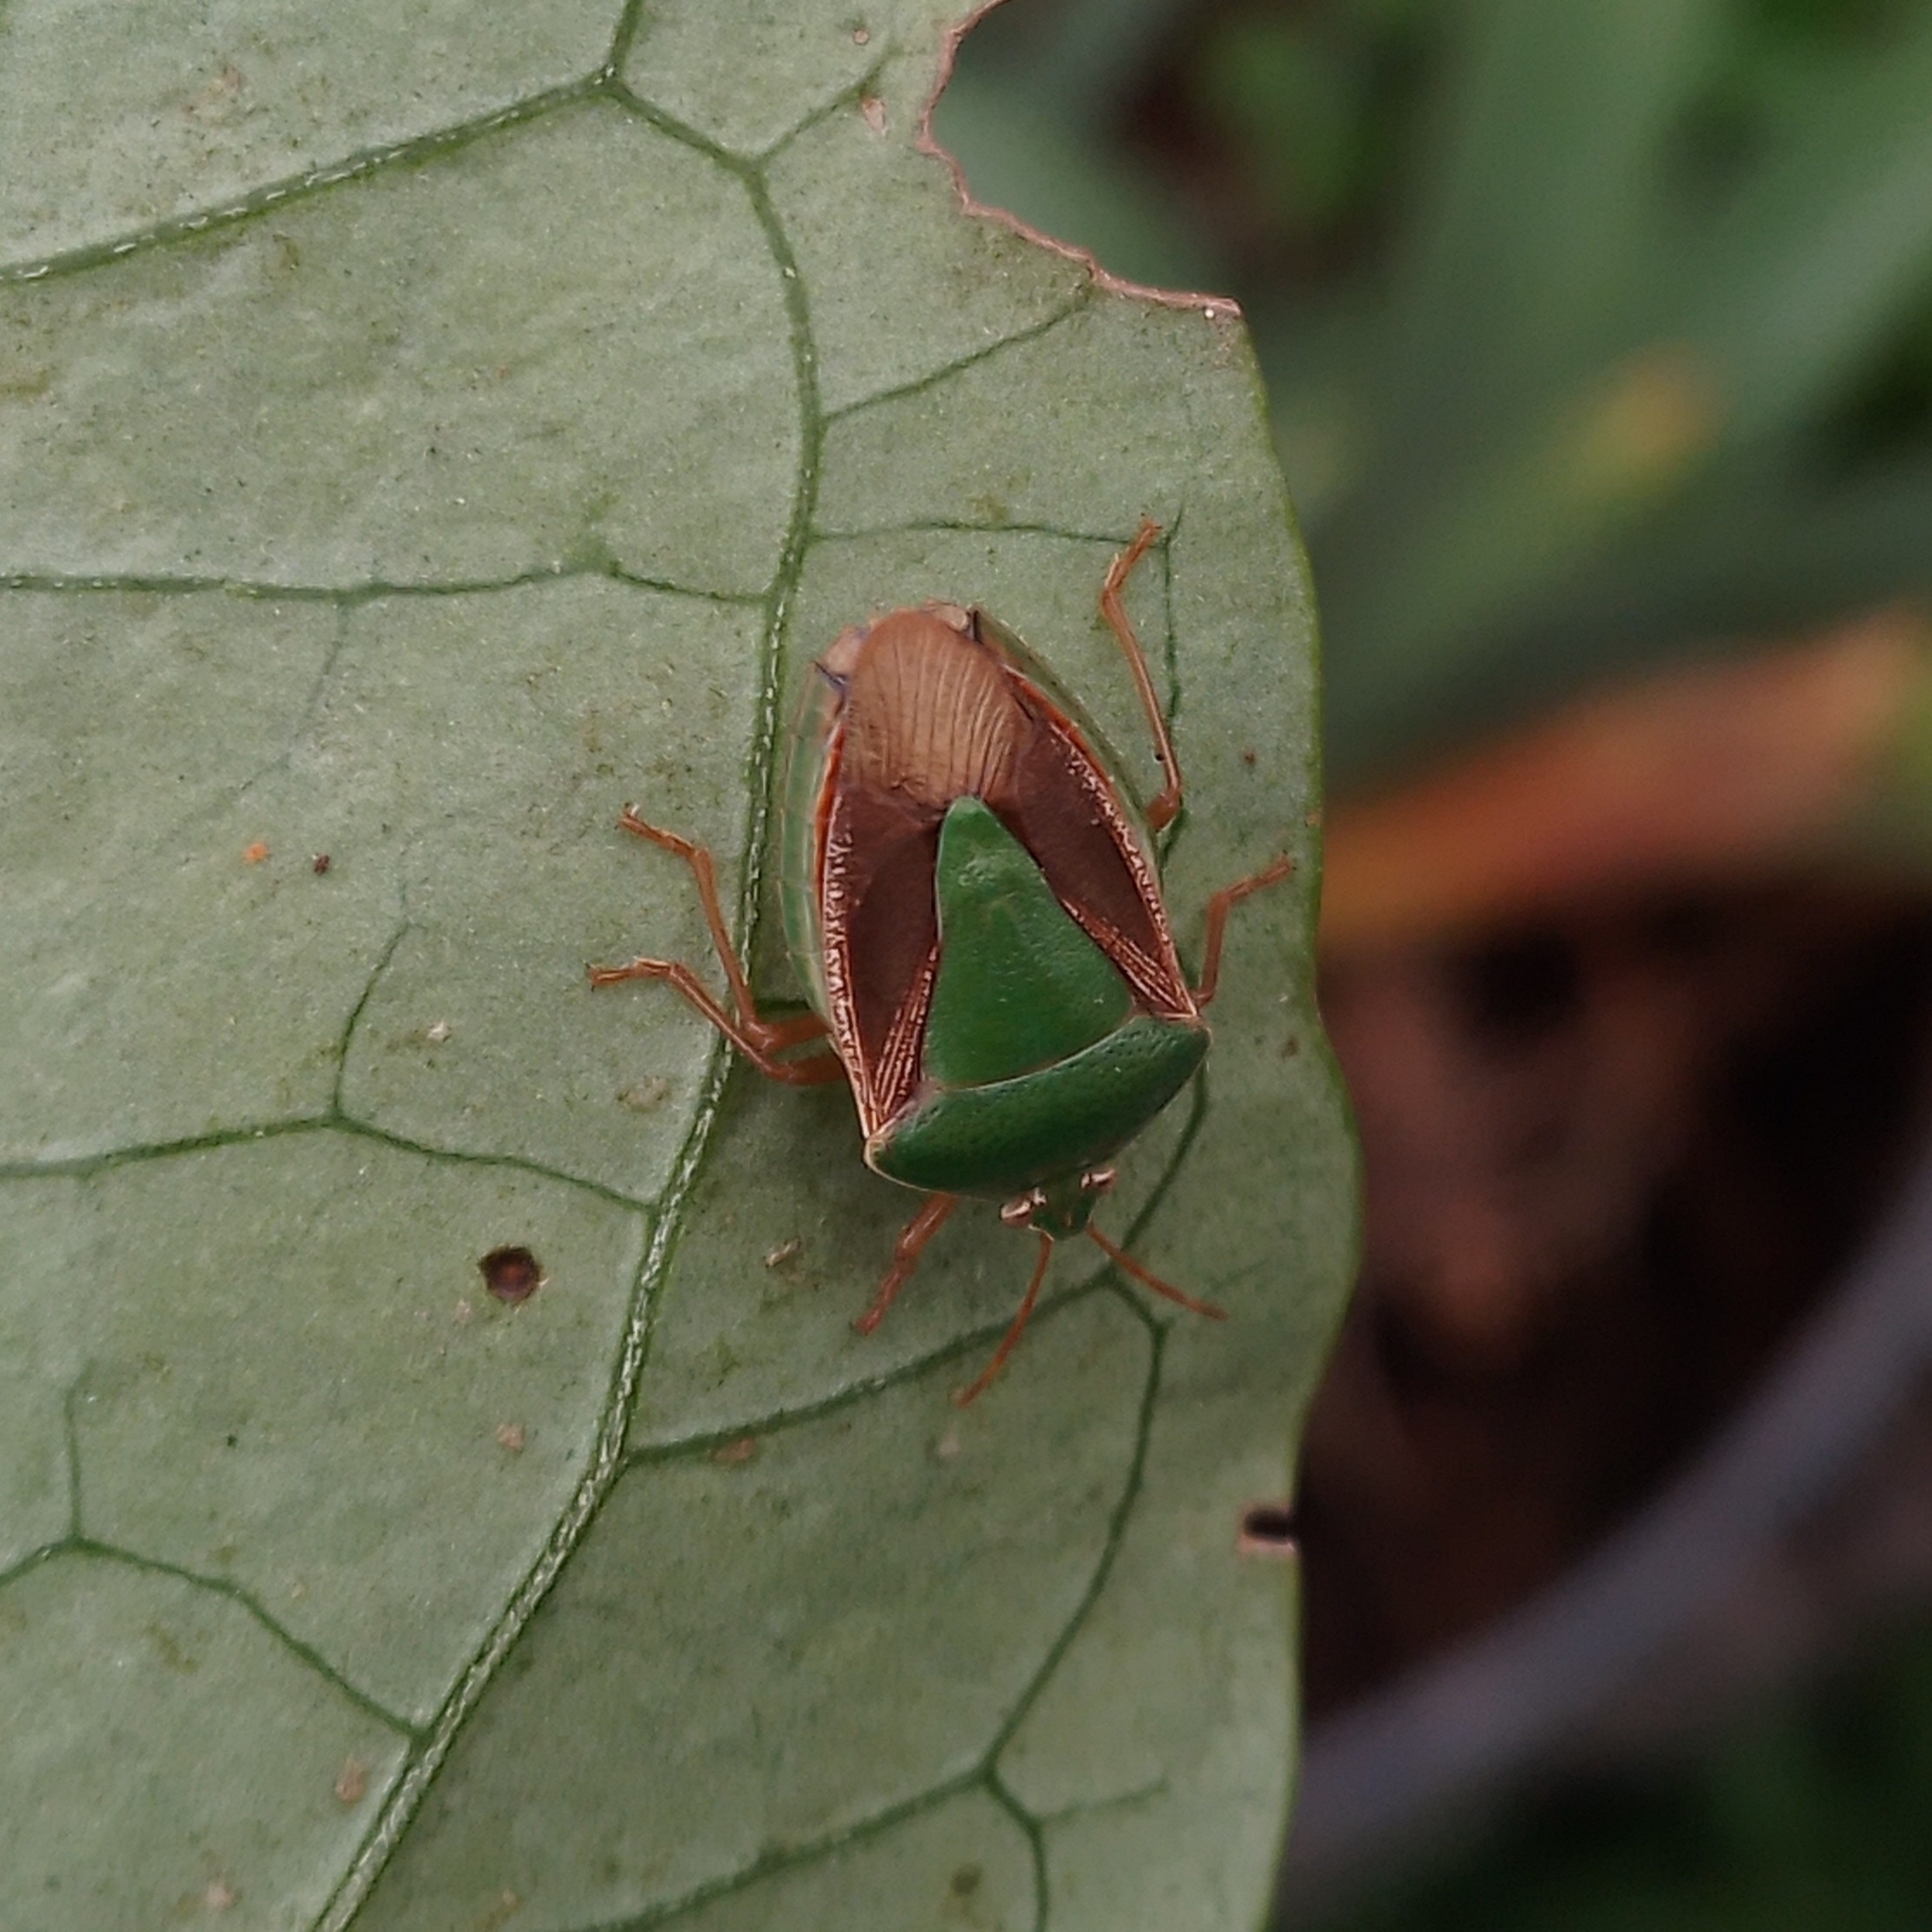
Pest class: stink_bug